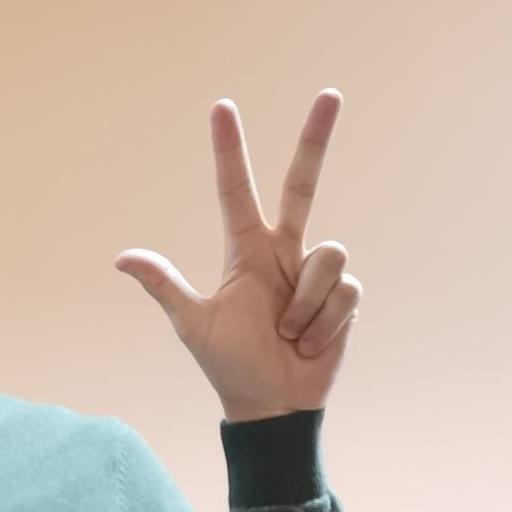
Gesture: three2